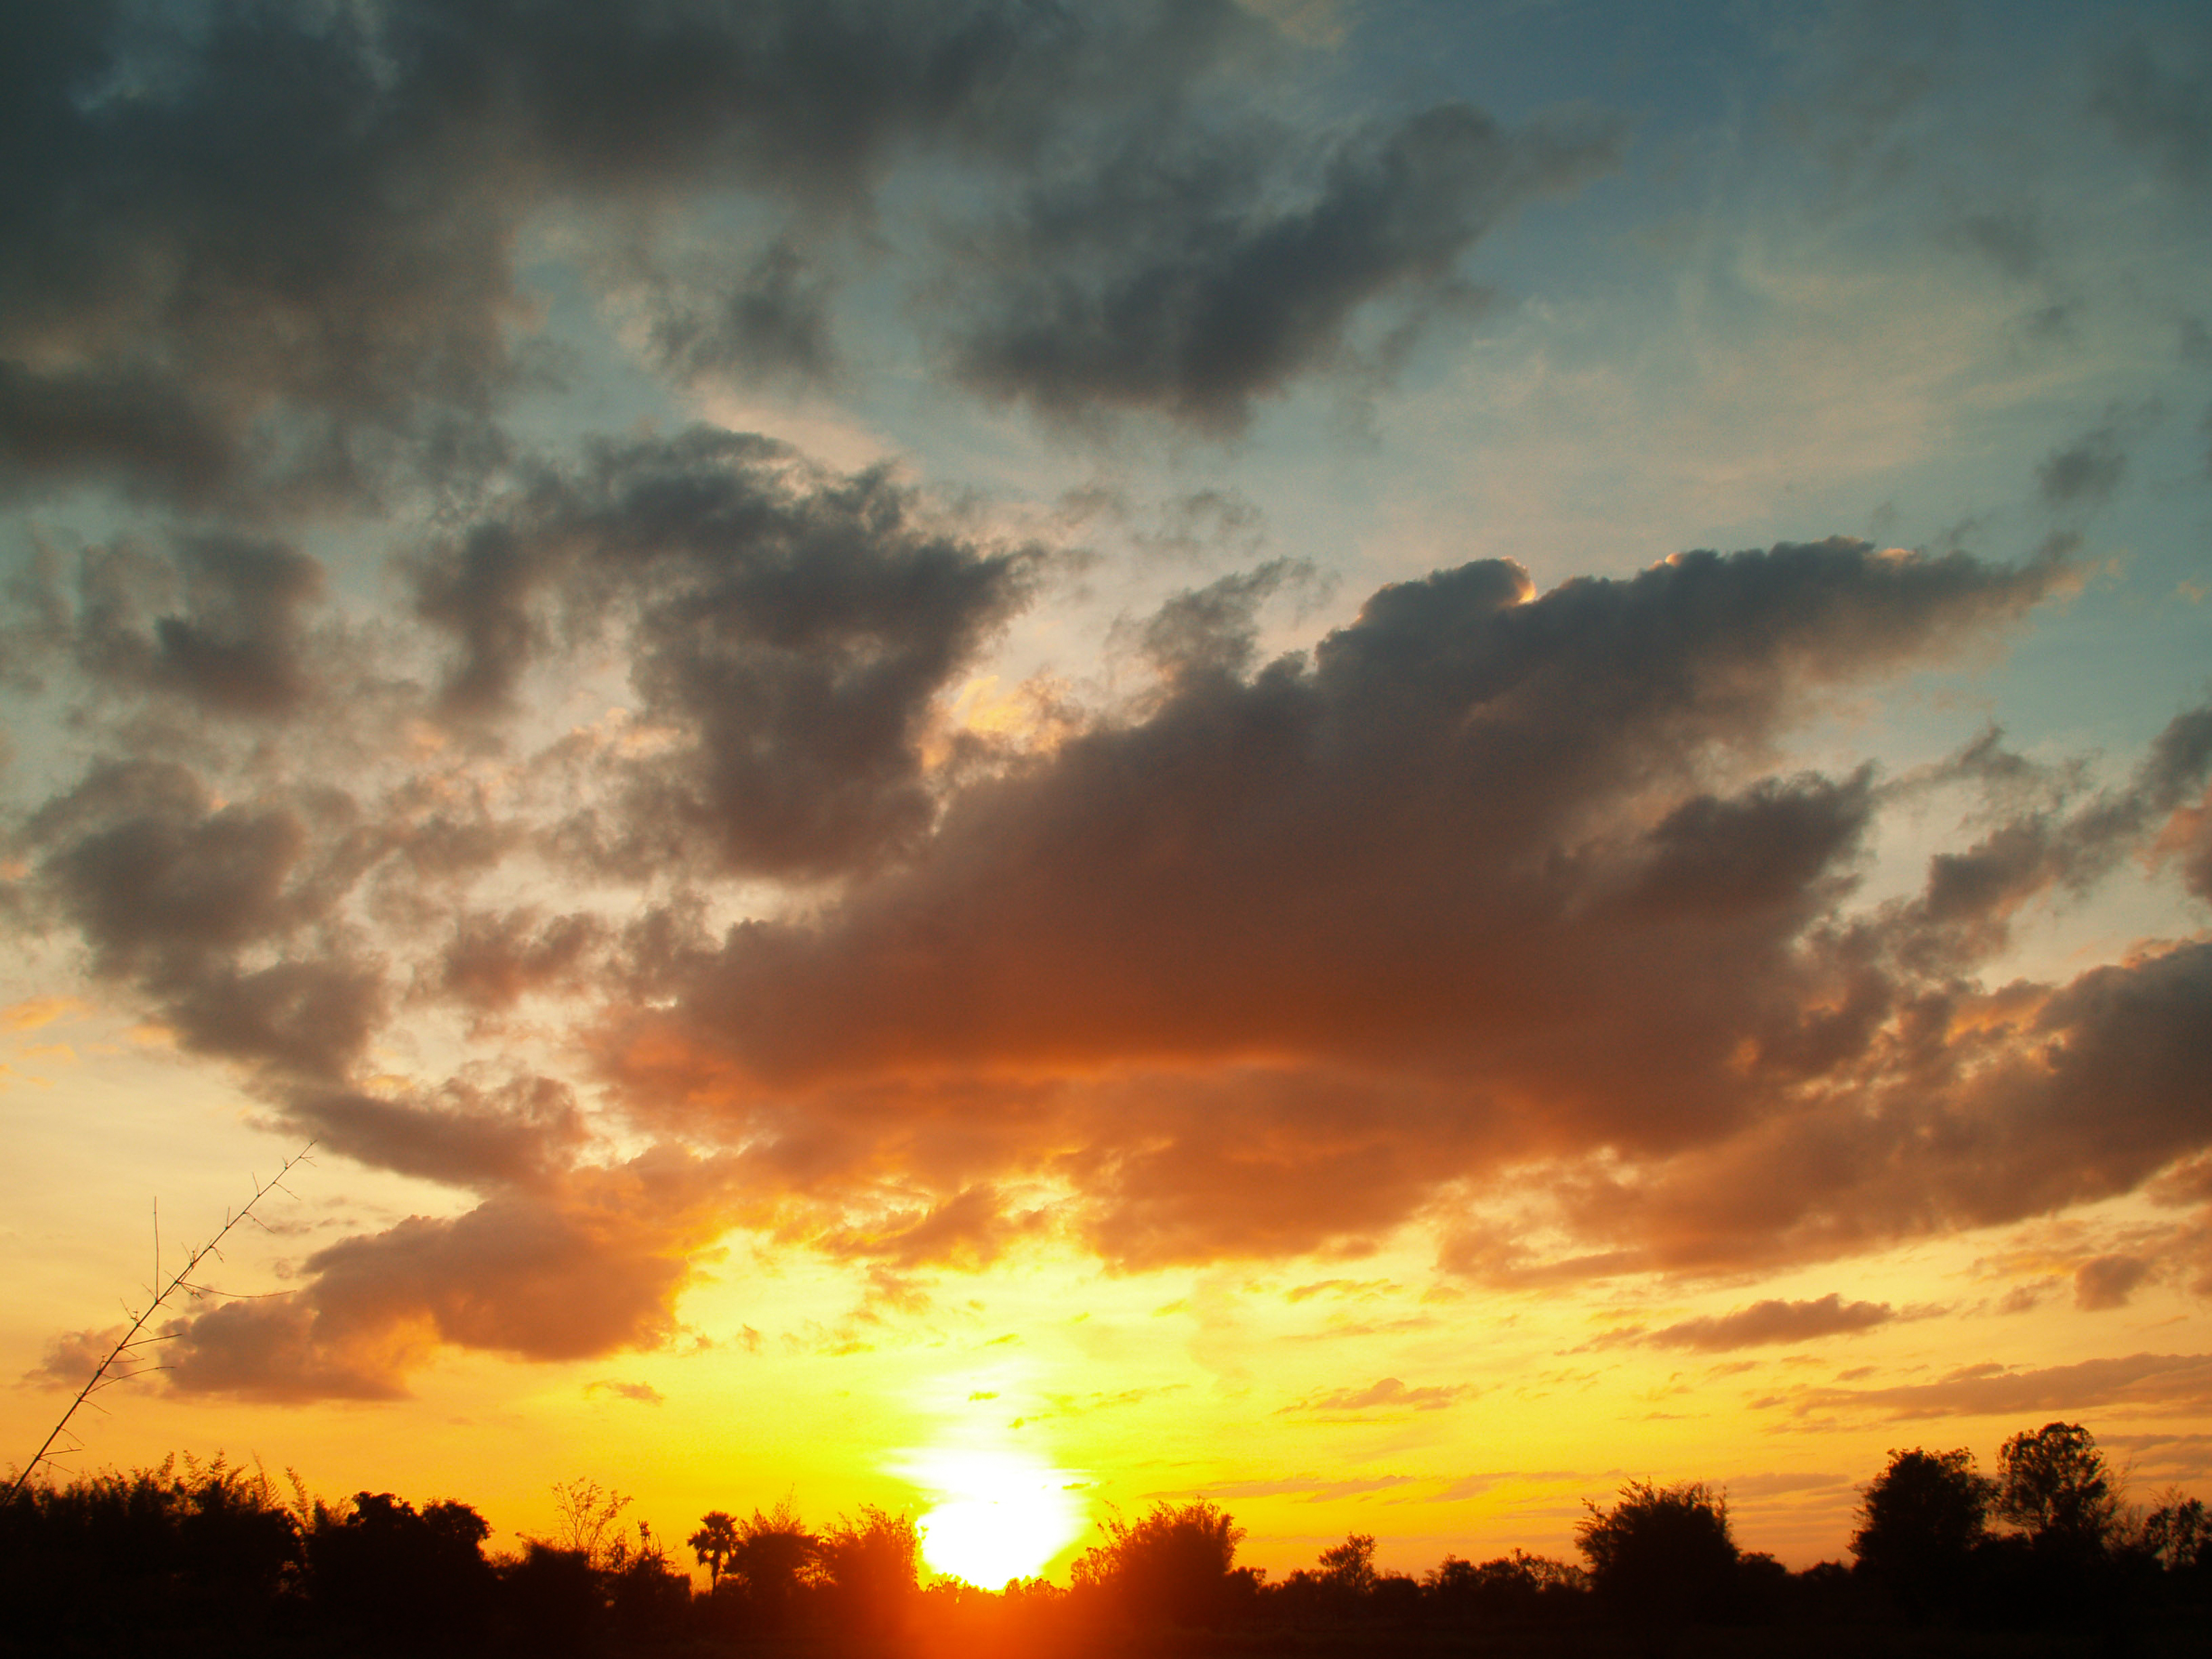
sunset, sunrise, nature, sky, sun, beautiful, orange, view, summer, landscape, background, blue, sunlight, cloud, color, beauty, dawn, dusk, morning, light, scene, twilight, scenic, outdoor, spring, horizon, yellow, travel, evening, sunshine, afterglow, red sky at morning, atmosphere, daytime, cumulus, meteorological phenomenon, tree, computer wallpaper, calm